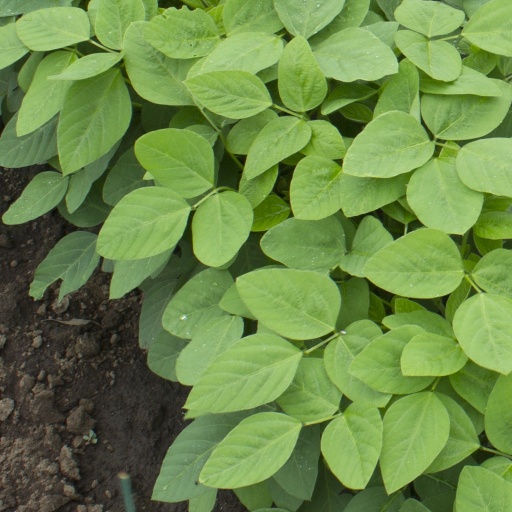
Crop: soybean